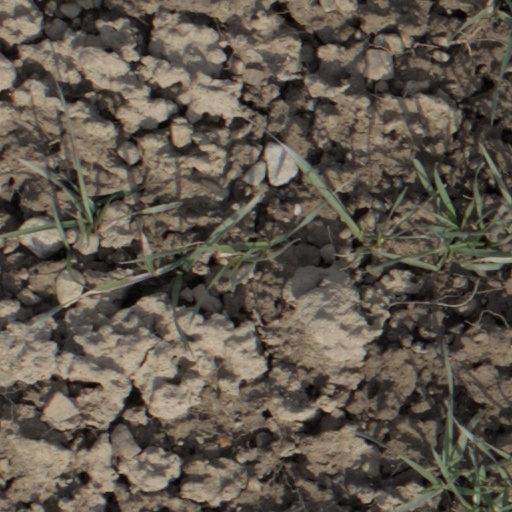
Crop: wheat